The Penultimate Peril

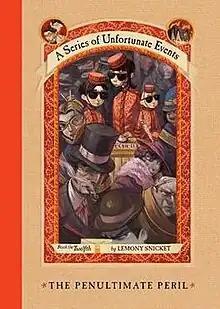
Front cover of U.S. edition

Book the Twelfth: The Penultimate Peril is the twelfth novel in the children's novel series "A Series of Unfortunate Events" by Lemony Snicket.